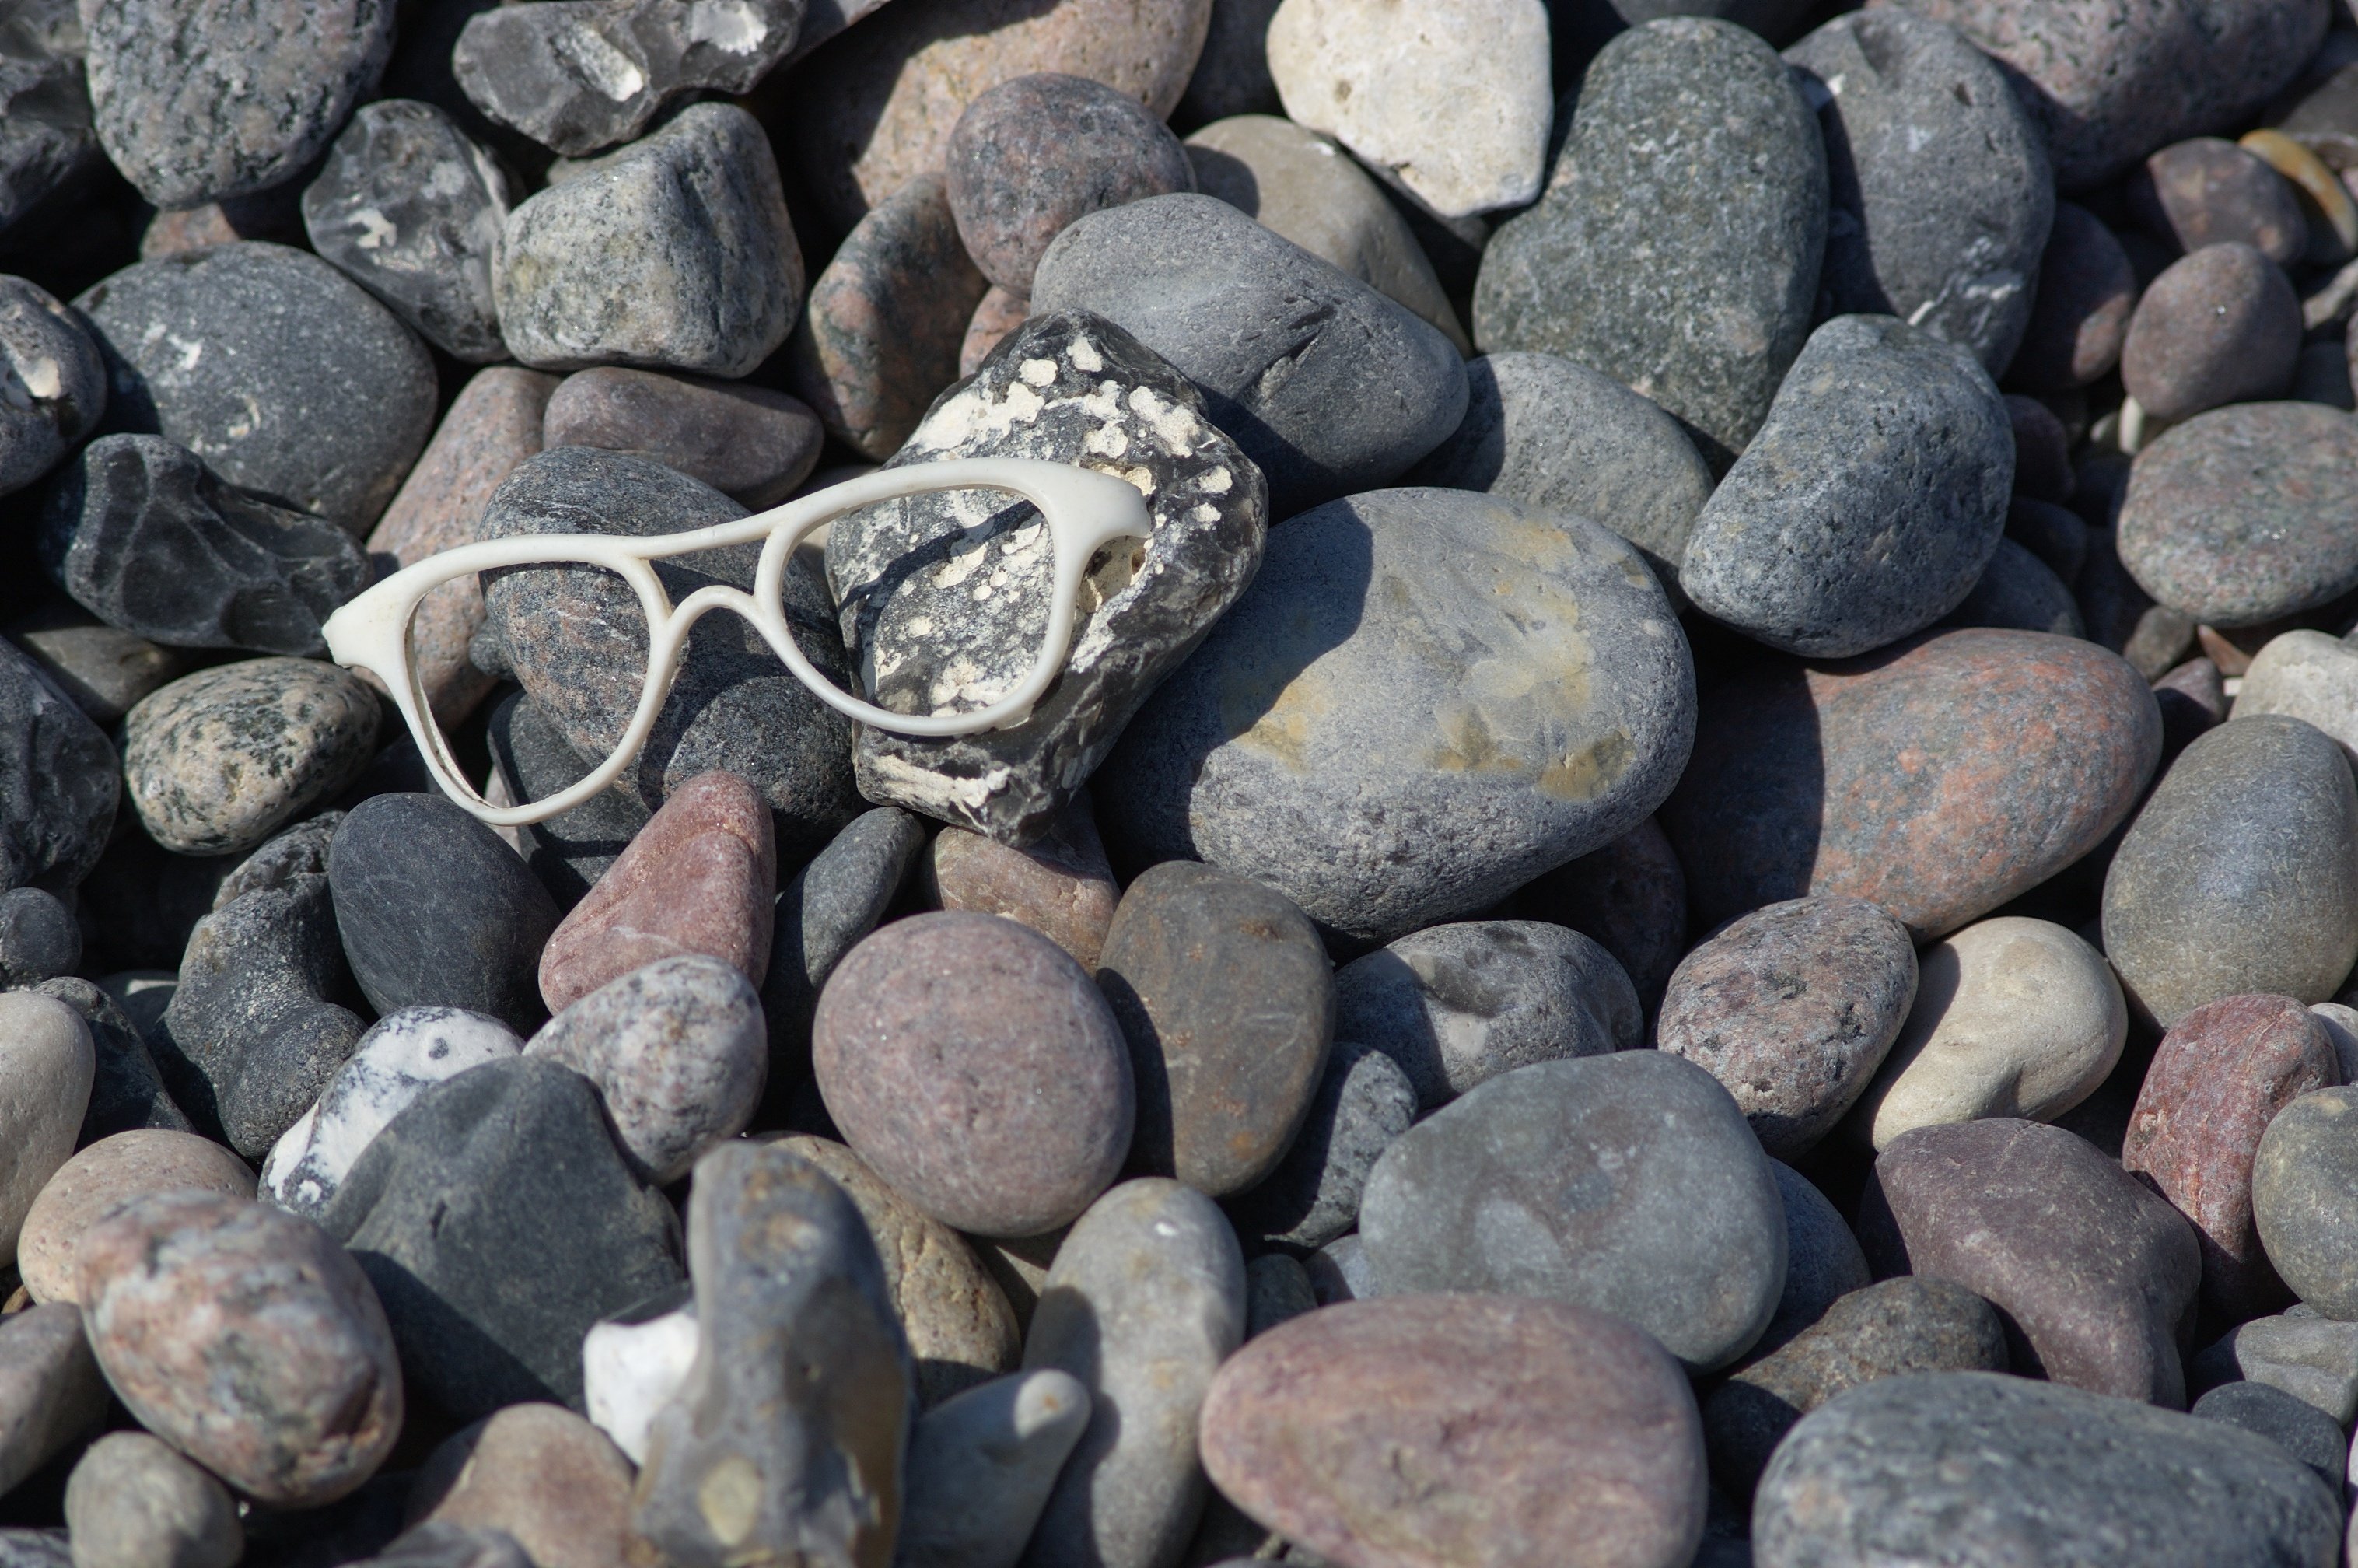
rock, pebble, soil, stone wall, material, rubble, gravel, boulder, rawtherapee, germany, deutschland, pentax, 135mm, mecklenburgvorpommern, lenstagged, steffenzahn, k100d, justpentax, iamflickr, smcpentaxm135135mm, pentaxm135mm, smcpm135mmf35, warnem nde